Newark Liberty International Airport

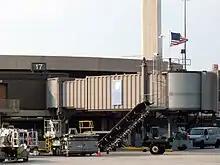
An American flag flies over the airport's departure gate A17 (old Terminal A), where al-Qaeda terrorists boarded United Airlines Flight 93 during the September 11 attacks. Although the gate had been demolished as of 2022, the jetway for Gate A17 was preserved. "(pictured in 2006)"

After the hijacking and subsequent crash of United Airlines Flight 93 during the 2001 September 11 attacks, the airport's name was changed from Newark International Airport to Newark Liberty International Airport in 2002. This name was chosen over the initial proposal, Liberty International Airport at Newark, and pays tribute to the victims of the September 11 attacks and to the landmark Statue of Liberty, lying east of the airport.